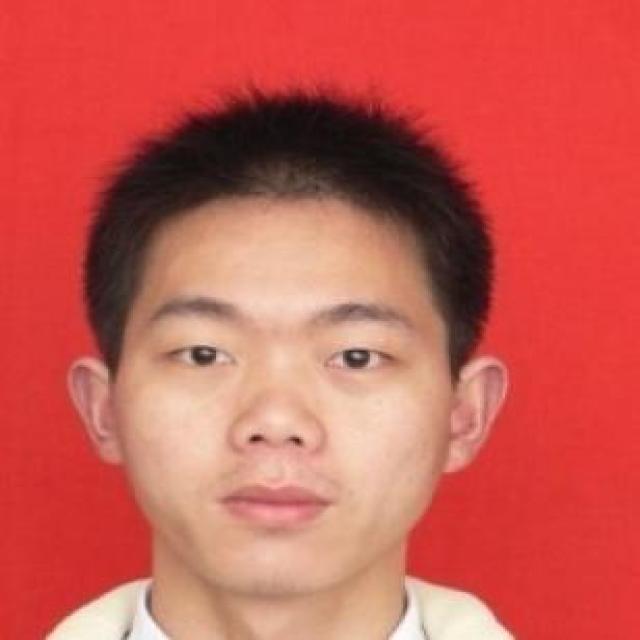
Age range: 21-44